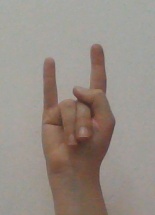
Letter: la